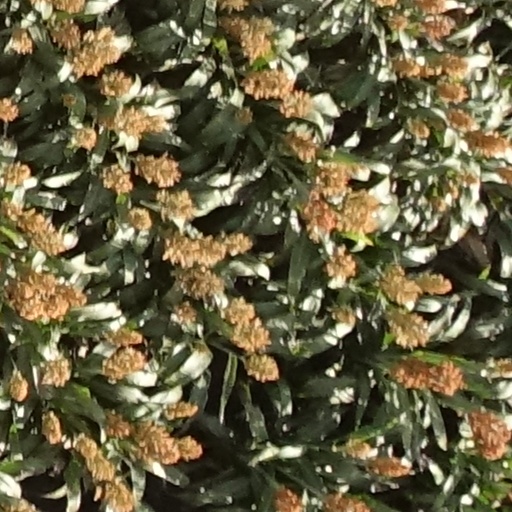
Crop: sorghum